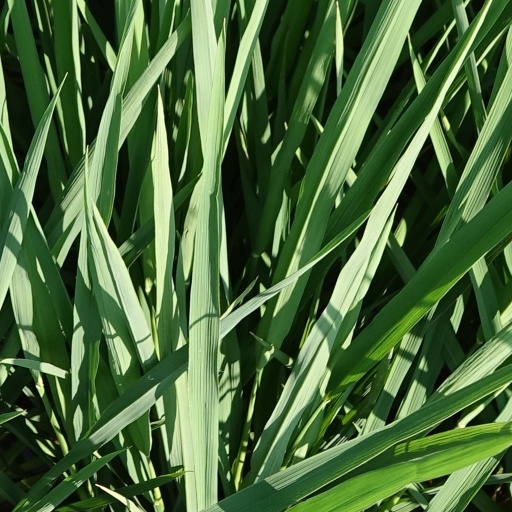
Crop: rice